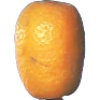
Label: kumquats